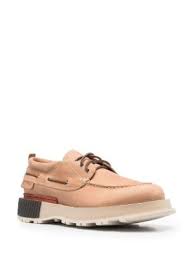
Label: Boat